Seret (Dogu'a Tembien)

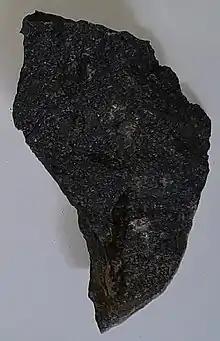
Rock sample of extremely porphyritic lower basalt, collected at May Shih

On the basalt rocks, the red-black soil catena is widespread: reddish soils such as Luvisols in the uplands and dark Vertisols in the plain around Inda Maryam. Here, the Vertisols are covered with stones, what evidences the vertic movements; they are also very prone to gully erosion.